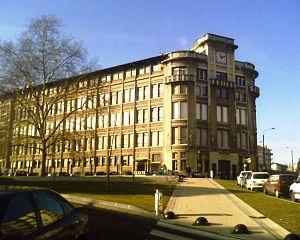
Le Lycée Jules Haag de Besançon, vu depuis l'Avenue Villarceau
Le lycée Jules-Haag est un établissement français d'enseignement secondaire et supérieur.
L'histoire de l'horlogerie à Besançon commence significativement à partir de la fin du XVIIIᵉ siècle, lorsque des horlogers suisses installèrent dans la capitale comtoise les premiers ateliers. Puis petit à petit des Bisontins prennent part à cette fièvre horlogère, et firent définitivement de Besançon la Capitale française de l'horlogerie lors de l'Exposition internationale de 1860, qui s'est tenue place Labourey. La ville produit jusqu'à 90 % des montres françaises en 1880, et malgré une crise dans les années 1890 et 1900, le secteur horloger se relève et poursuit sa croissance. La cité garde un rôle prépondérant dans l'horlogerie jusqu'à la crise des années 1930 et se reprend avant la Seconde Guerre mondiale, mais le secteur a diminué sa part d'activité de manière non négligeable après la fin de ce conflit. Puis les années 1970 vont mettre fin à cette épopée mythique, les grandes entreprises étant en crise à la suite du choc pétrolier.